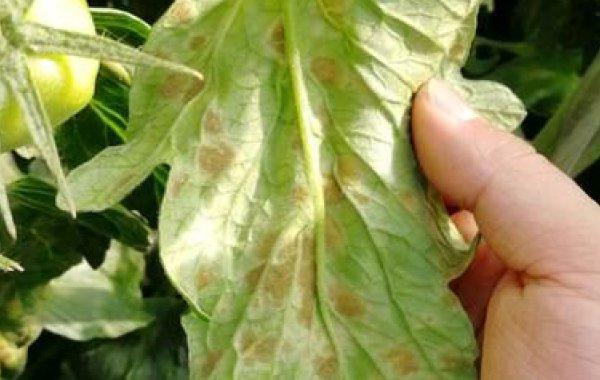
Plant: Tomato
Disease: tomato leaf mold